Svijany Brewery

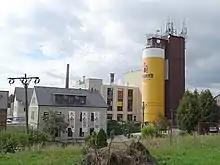

Svijany Brewery is a brewery in Svijany in the Czech Republic. Established in 1564, it is one of the oldest Czech breweries.